Jan Hendrik Hofmeyr (1894–1948)

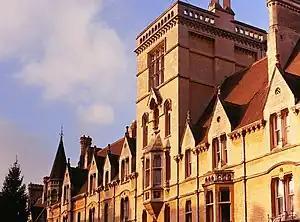
Broad Street facade of Balliol College, Oxford, where Hofmeyr studied classics for the years 1913 to 1916; they were, according to his friend and biographer Alan Paton, the happiest of his life.

In September 1913, Hofmeyr sailed from Cape Town and finally went to Balliol College, Oxford as a Rhodes Scholar. He again studied classics, and in his first year became friends with John Macmurray and debated at the Oxford Union against Harold Laski, Harold Macmillan, and others. The First World War soon emptied the colleges there, but Hofmeyr stayed on, not being obliged to fight on either side. Once he had finished with his studies at Oxford, Hofmeyr considered joining the YMCA as a non-combatant, which would have meant serving the South African troops that were stationed in East Africa. Again Hofmeyr distinguished himself in his academic efforts, coming first in Classical Moderations and Greats. In later years he became an Honorary Fellow of Balliol.